Joseph Johnson (publisher)

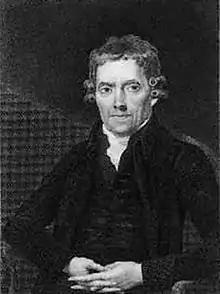
Engraving of Johnson by William Sharp, after a painting by Moses Haughton the Elder

Joseph Johnson (15 November 1738 – 20 December 1809) was an influential 18th-century London bookseller and publisher. His publications covered a wide variety of genres and a broad spectrum of opinions on important issues. Johnson is best known for publishing the works of radical thinkers such as Mary Wollstonecraft, William Godwin, Thomas Malthus, Erasmus Darwin and Joel Barlow, feminist economist Priscilla Wakefield, as well as religious Dissenters such as Joseph Priestley, Anna Laetitia Barbauld, Gilbert Wakefield, and George Walker.